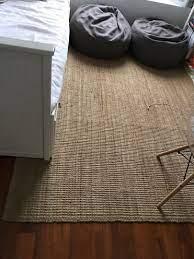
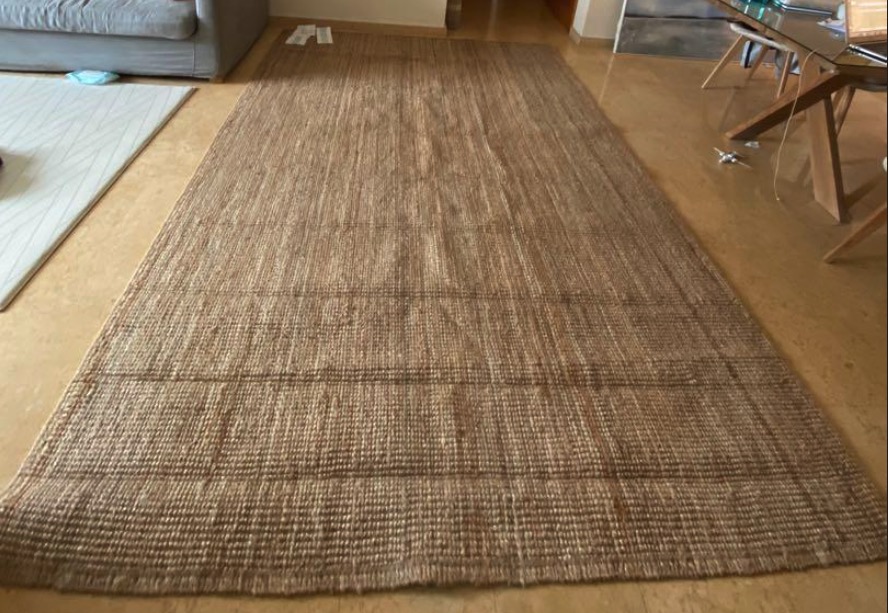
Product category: misc
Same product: yes